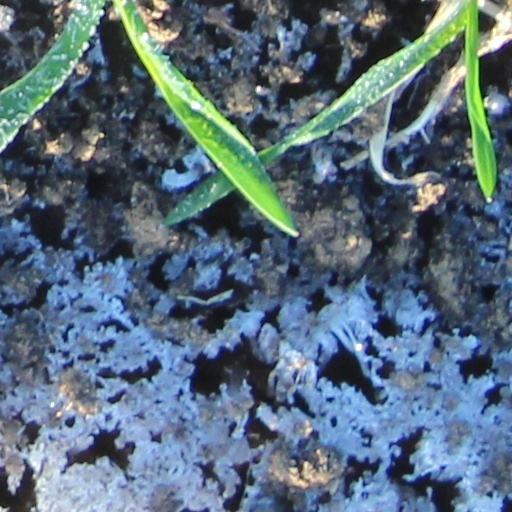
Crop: wheat